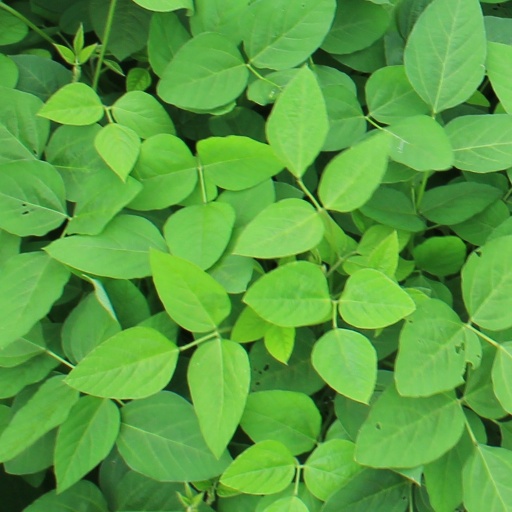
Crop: soybean